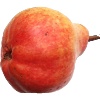
Label: red_pear